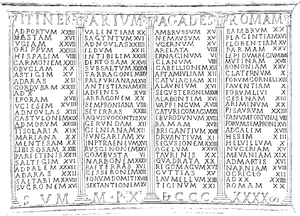
Les gobelets de Vicarello sont quatre gobelets d'argent du Iᵉʳ siècle ap. J-C. Il s'agit d'objets votifs provenant de la station thermale d'Aquae Apollinares, près du lac de Bracciano et conservés à Rome au musée des Thermes de Dioclétien. Trois d'entre eux ont été découverts en 1852, le quatrième en 1863. D'une hauteur variant de 9,5 à 15,3 centimètres, ils ont la forme de bornes milliaires et énumèrent sur quatre colonnes les étapes et les distances d'un itinéraire allant de Gadès à Rome en passant par le sud de la Gaule et le col de Montgenèvre.